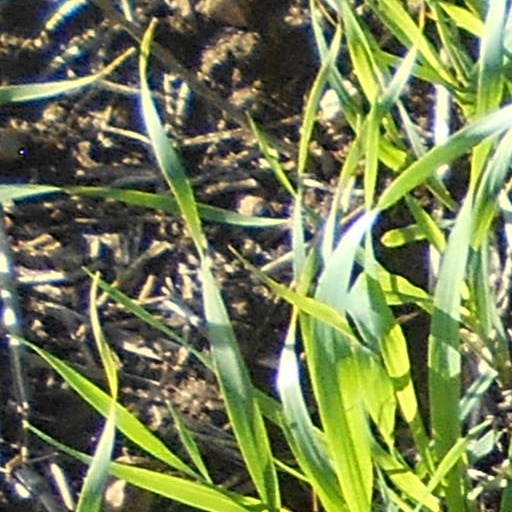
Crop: wheat